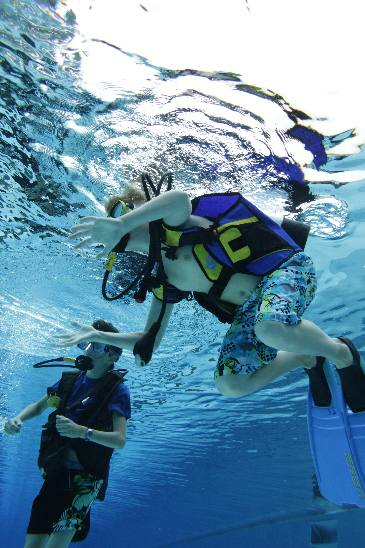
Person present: Yes